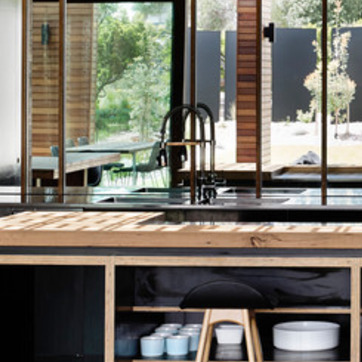
Material: metal